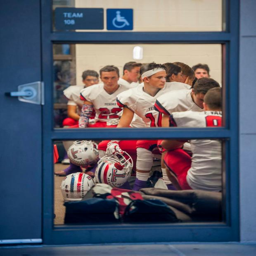
team gets ready in a locker room with a view before the game on thursday .